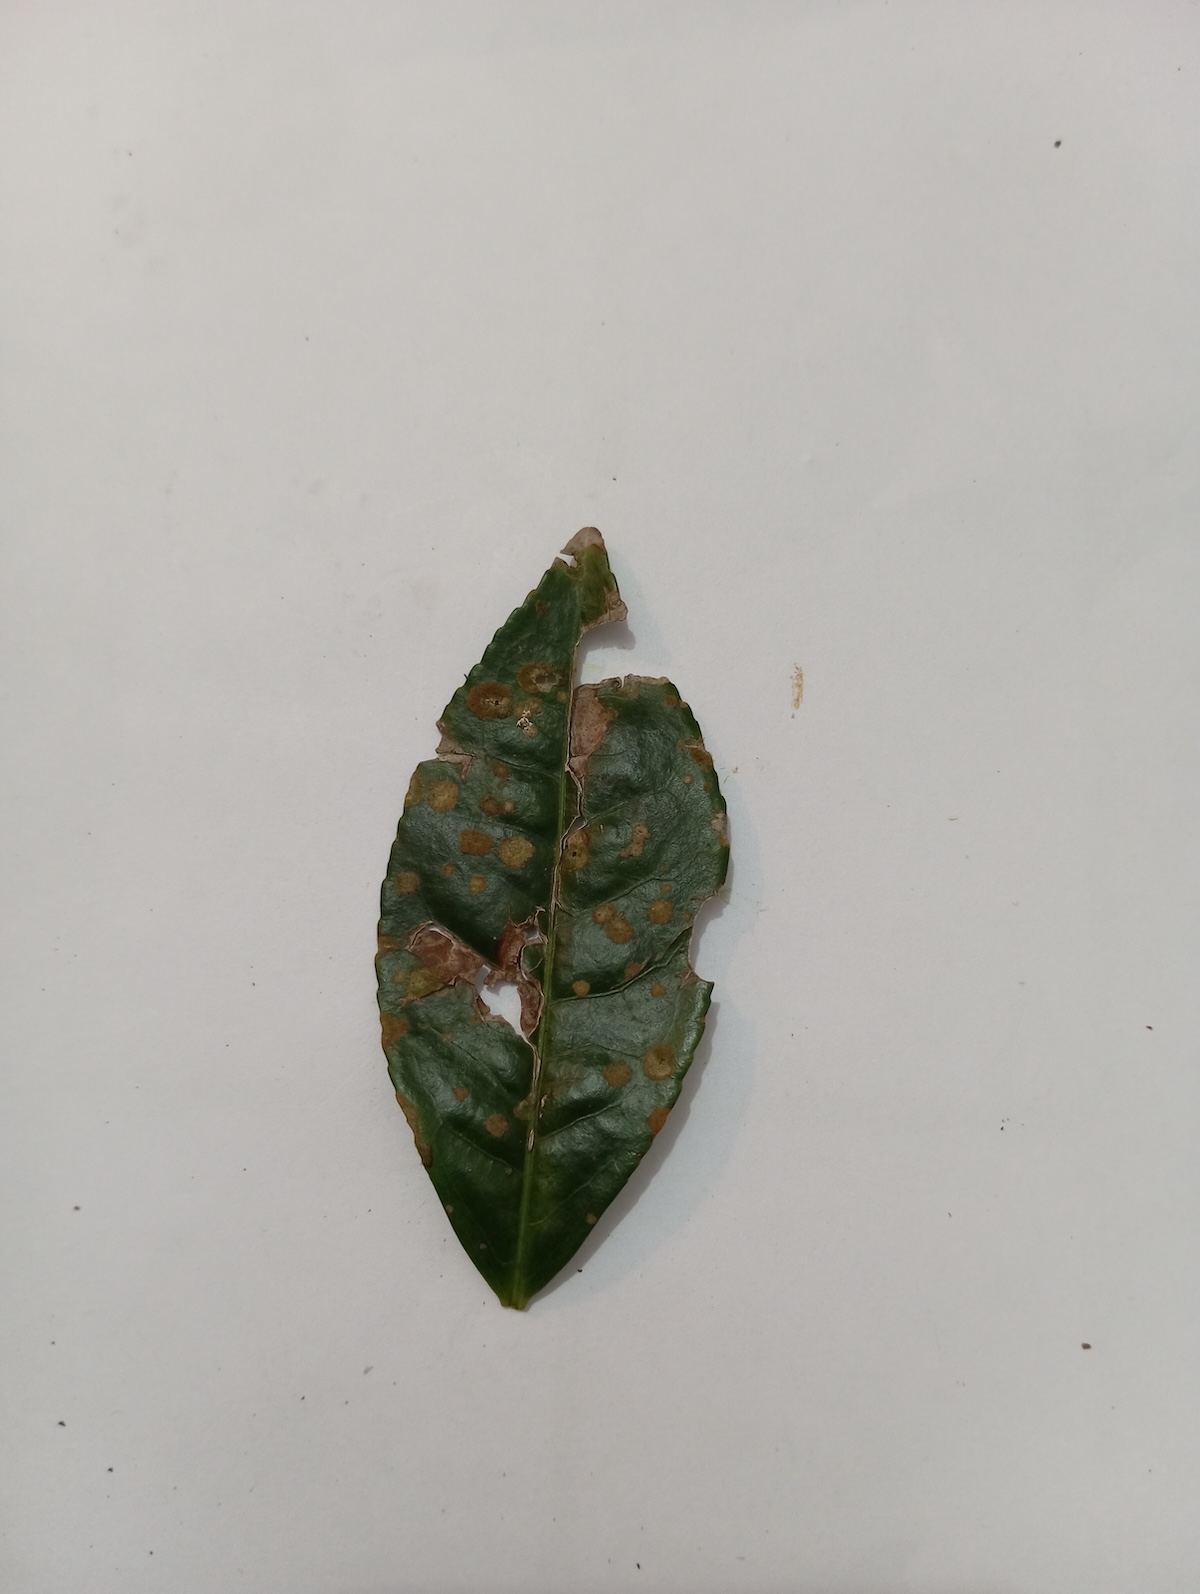
Label: Brown Blight